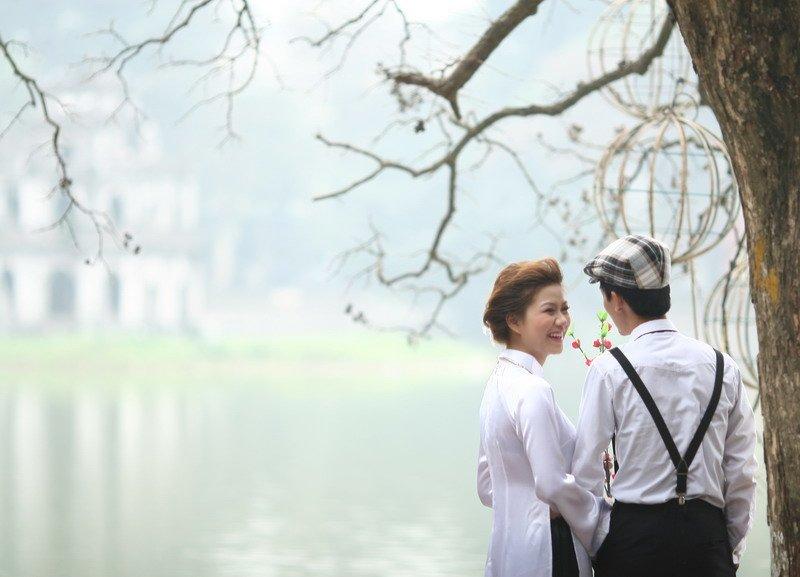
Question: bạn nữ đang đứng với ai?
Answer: với một bạn nam